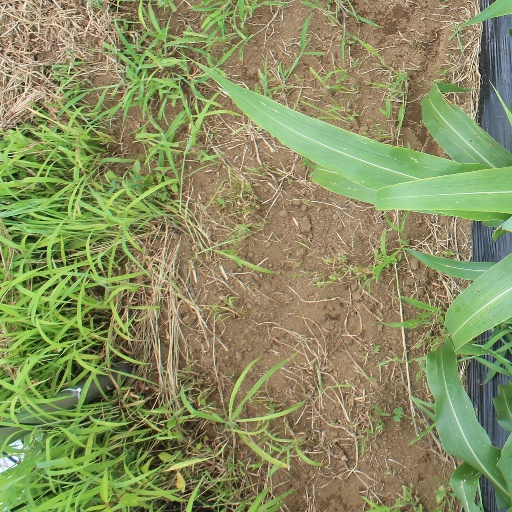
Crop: sorghum